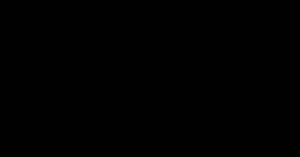
Phosphodiesterase5 inhibitorer
Den kemiske struktur af phosphodiesterase5 inhibitoren sildenafil.
Phosphodiesterase type 5 inhibitorer er et lægemiddel, som anvendes til at hæmme stoffet PDE5, så dette ikke nedbryder de blodkarudvidende substanser cGMP. PDE5-hæmmere anvendes således til at behandle erektil dysfunktion, da det virker afslappende på blodkarerne i de glatte muskelceller, der forsyner corpus cavernosum i penis med blod.